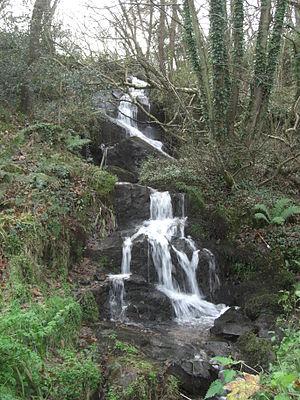
Cascade issue du ru nommé Sainte Hélène. La cascade alimente en eau le hameau la Brasserie.
Digulleville est une ancienne commune française, située dans le département de la Manche en région Normandie, à l'ouest de Cherbourg-en-Cotentin, peuplée de 281 habitants.
Le ruisseau de Sainte-Hélène est un fleuve côtier de la Manche. Il se jette dans l'Anse Saint-Martin. Le Grand Bel est son principal affluent.